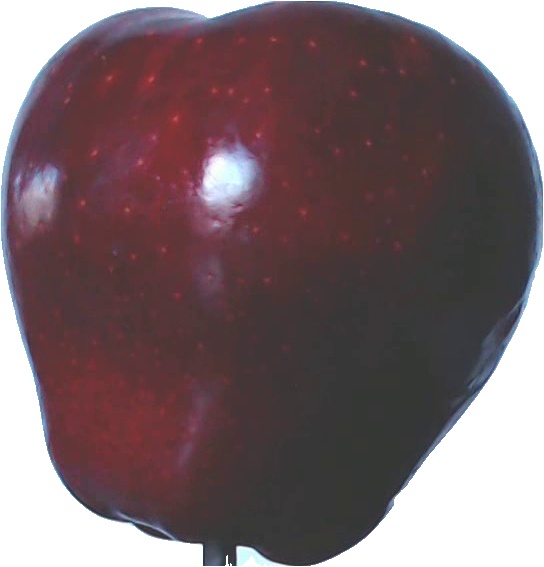
Label: apple_red_delicios_1